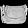
Label: Bag